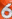
Number: 6